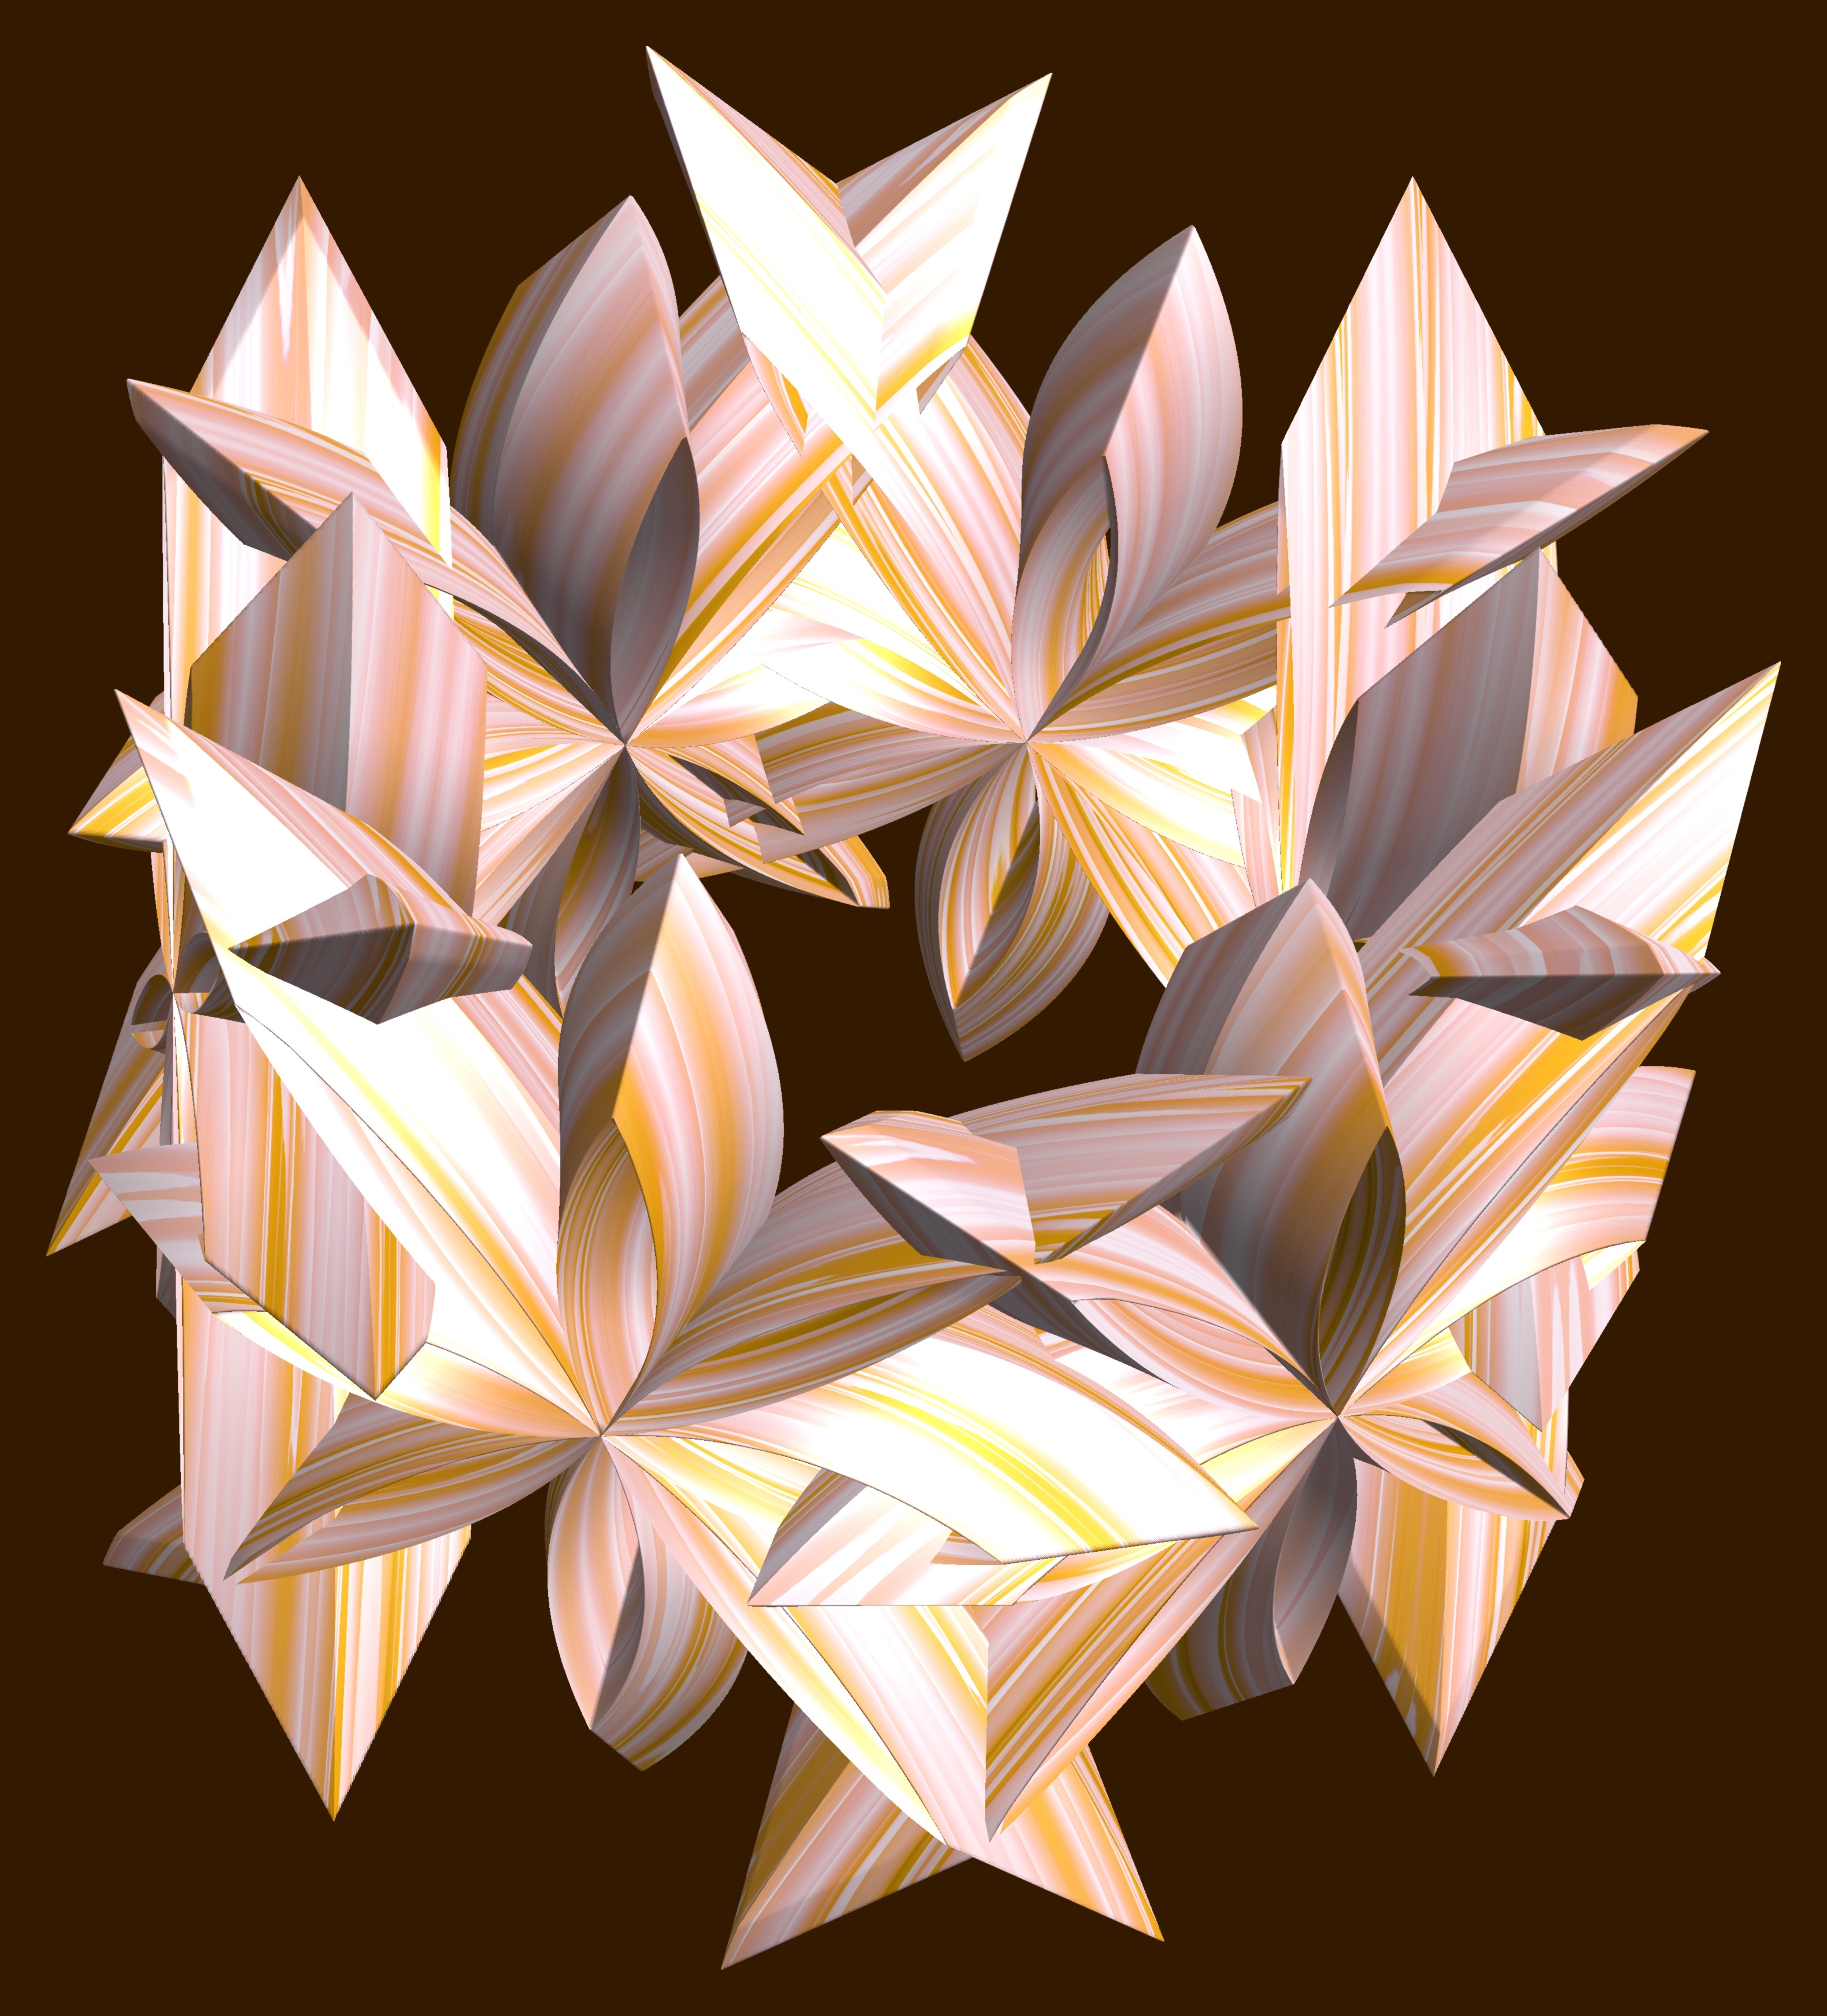
structure, wheel, star, texture, leaf, flower, petal, pattern, geometry, paper, sculpture, art, illustration, design, symmetry, 3d, graphic, shape, torus, mathematica, cg, parametricplot3d, code, program, algorithm, mapping, geometricsculpture, trianglewave, origami, art paper, origami paper